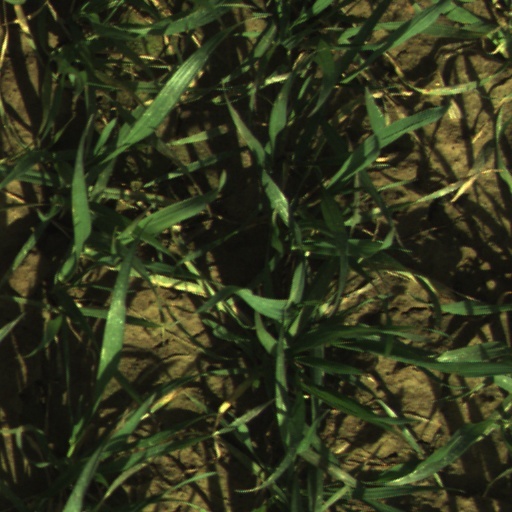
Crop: wheat